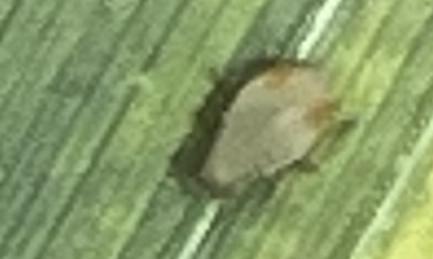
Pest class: bird_cherry_oat_aphid